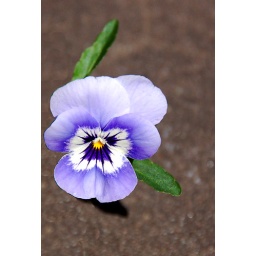
Wild flower by my door